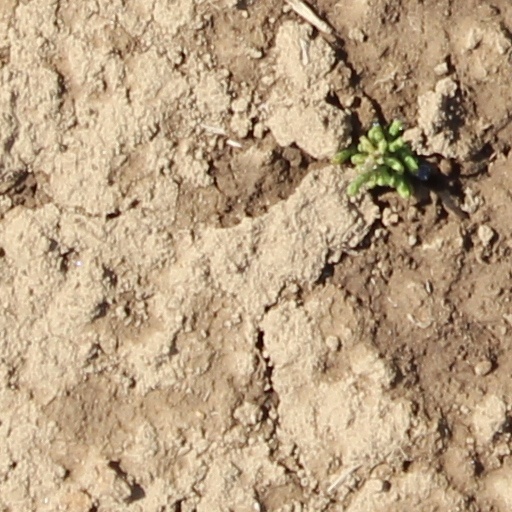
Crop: wheat